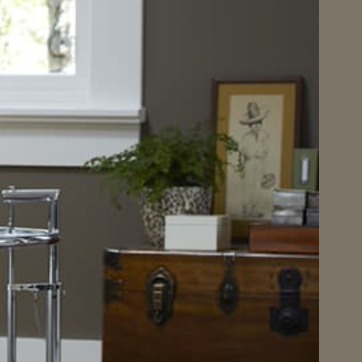
Material: foliage